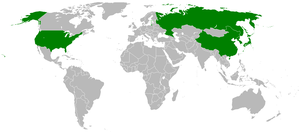
Sekspartsforhandlingerne
Deltagere i sekspartsforhandlingerne: